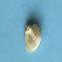
Maize quality: Good